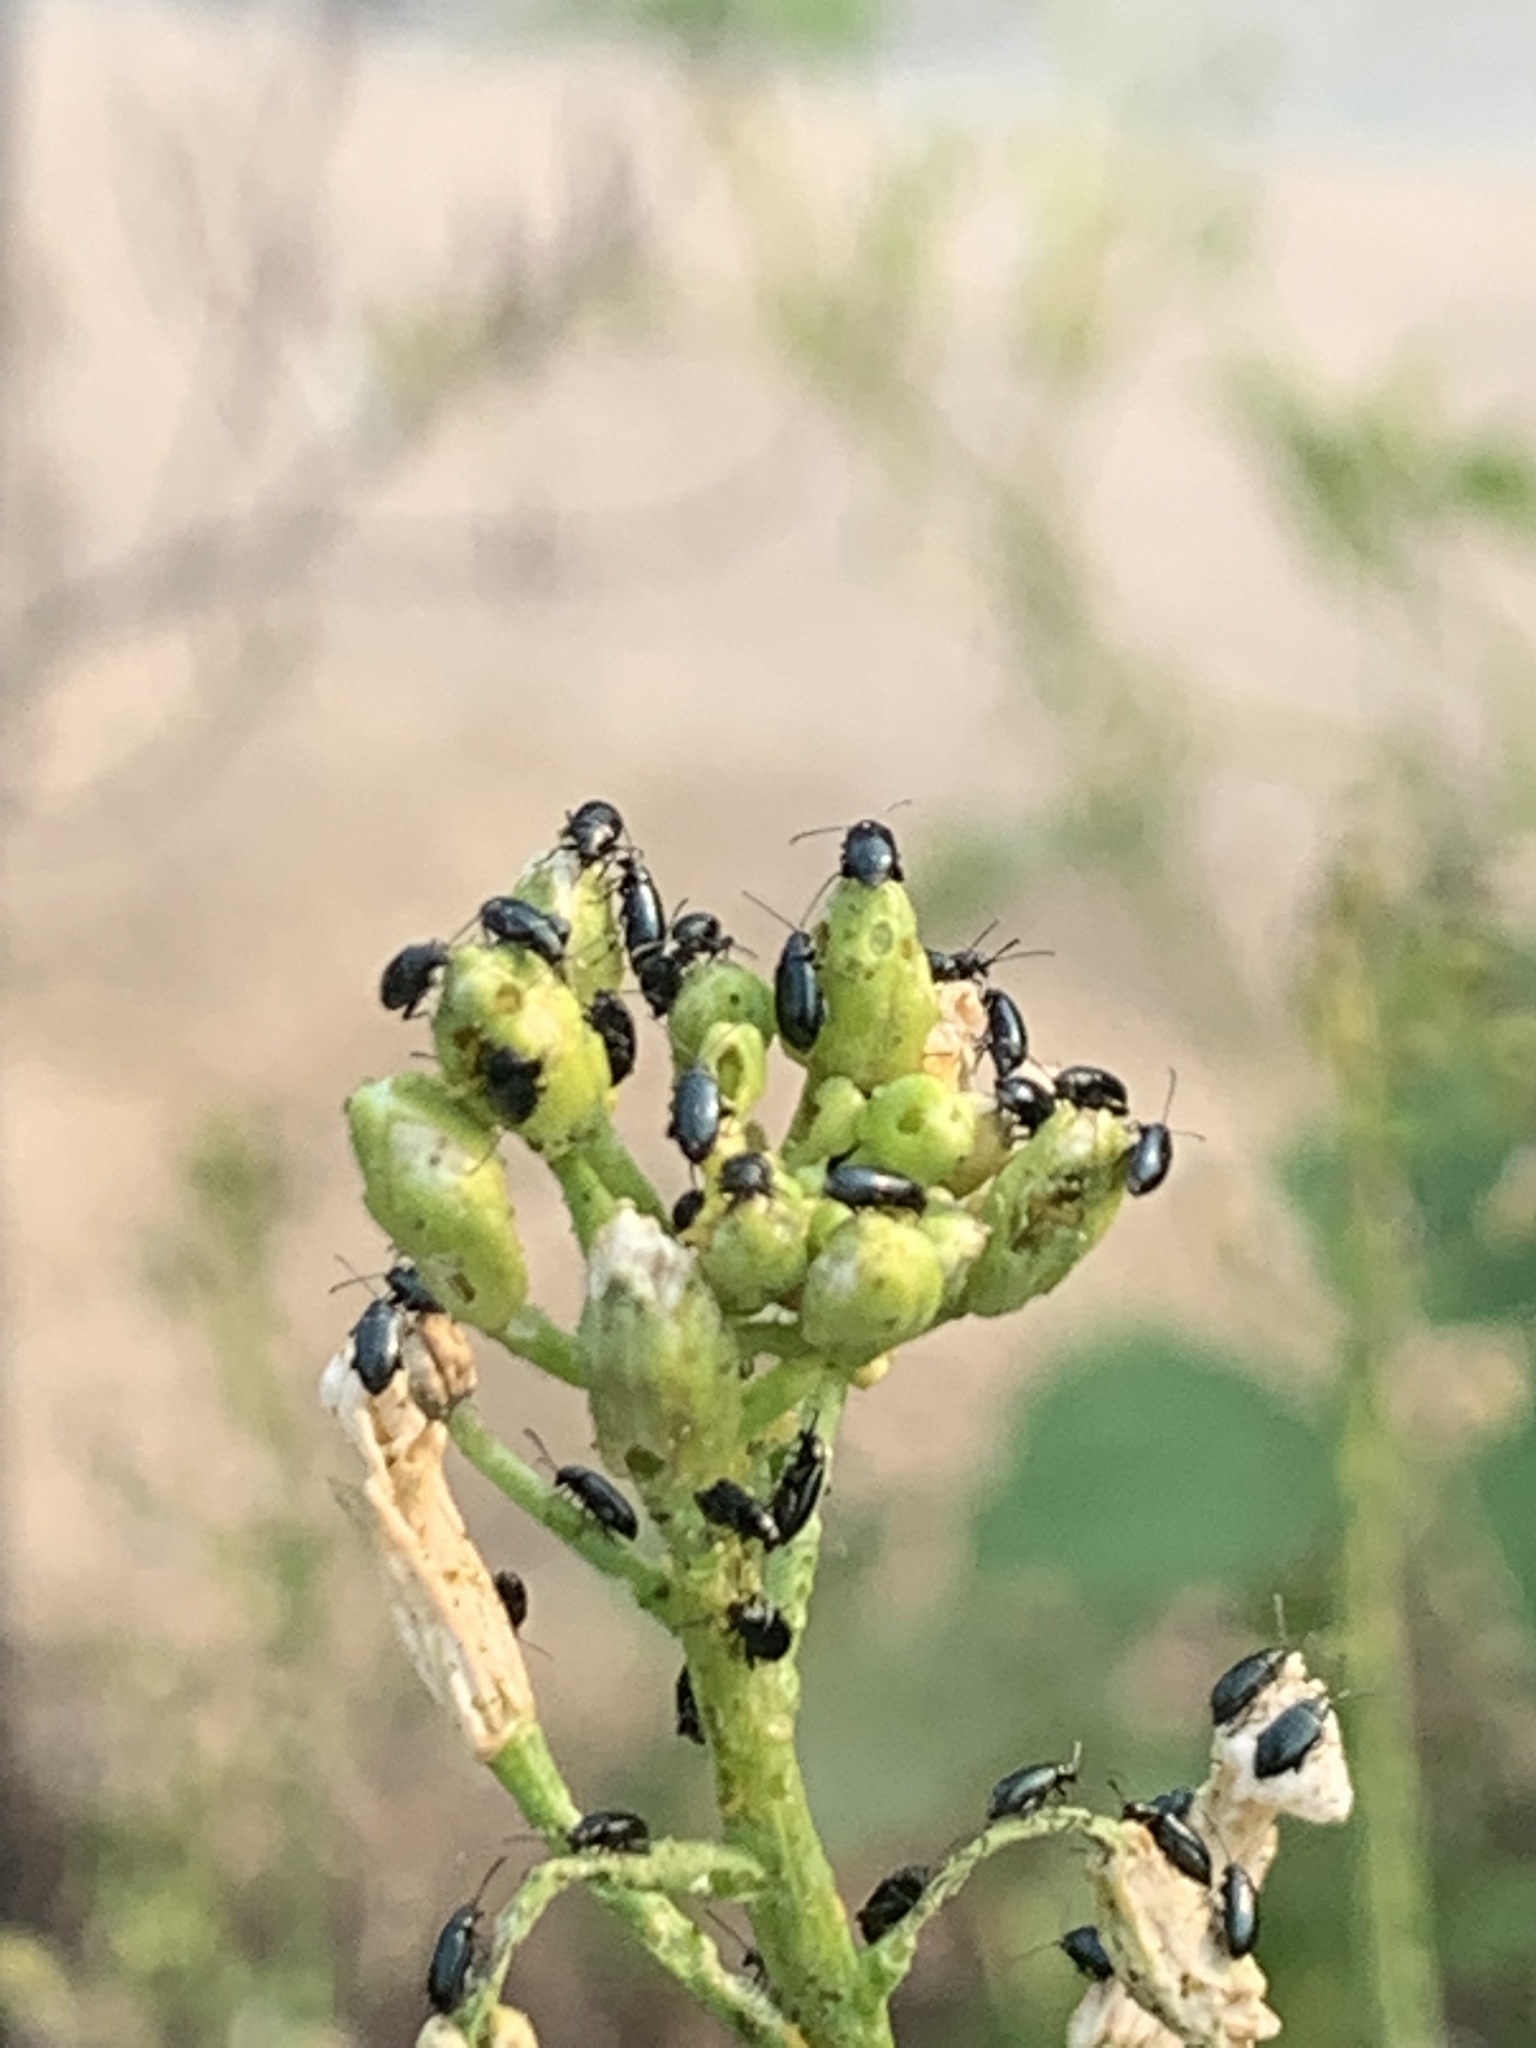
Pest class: crucifer_flea_beetle